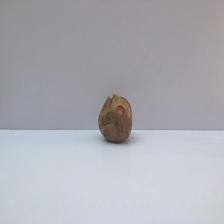
Size: Spoiled